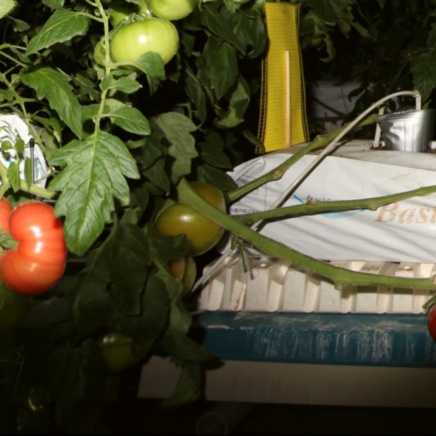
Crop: tomato